Question: What color is the writing on the black car?
Tambaya: Menene launin rubutun jikin baƙar mota?
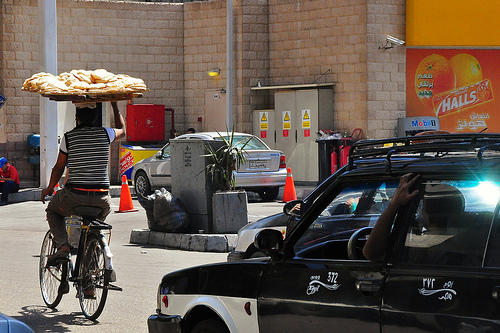
Answer: White.
Amsa: Fari.